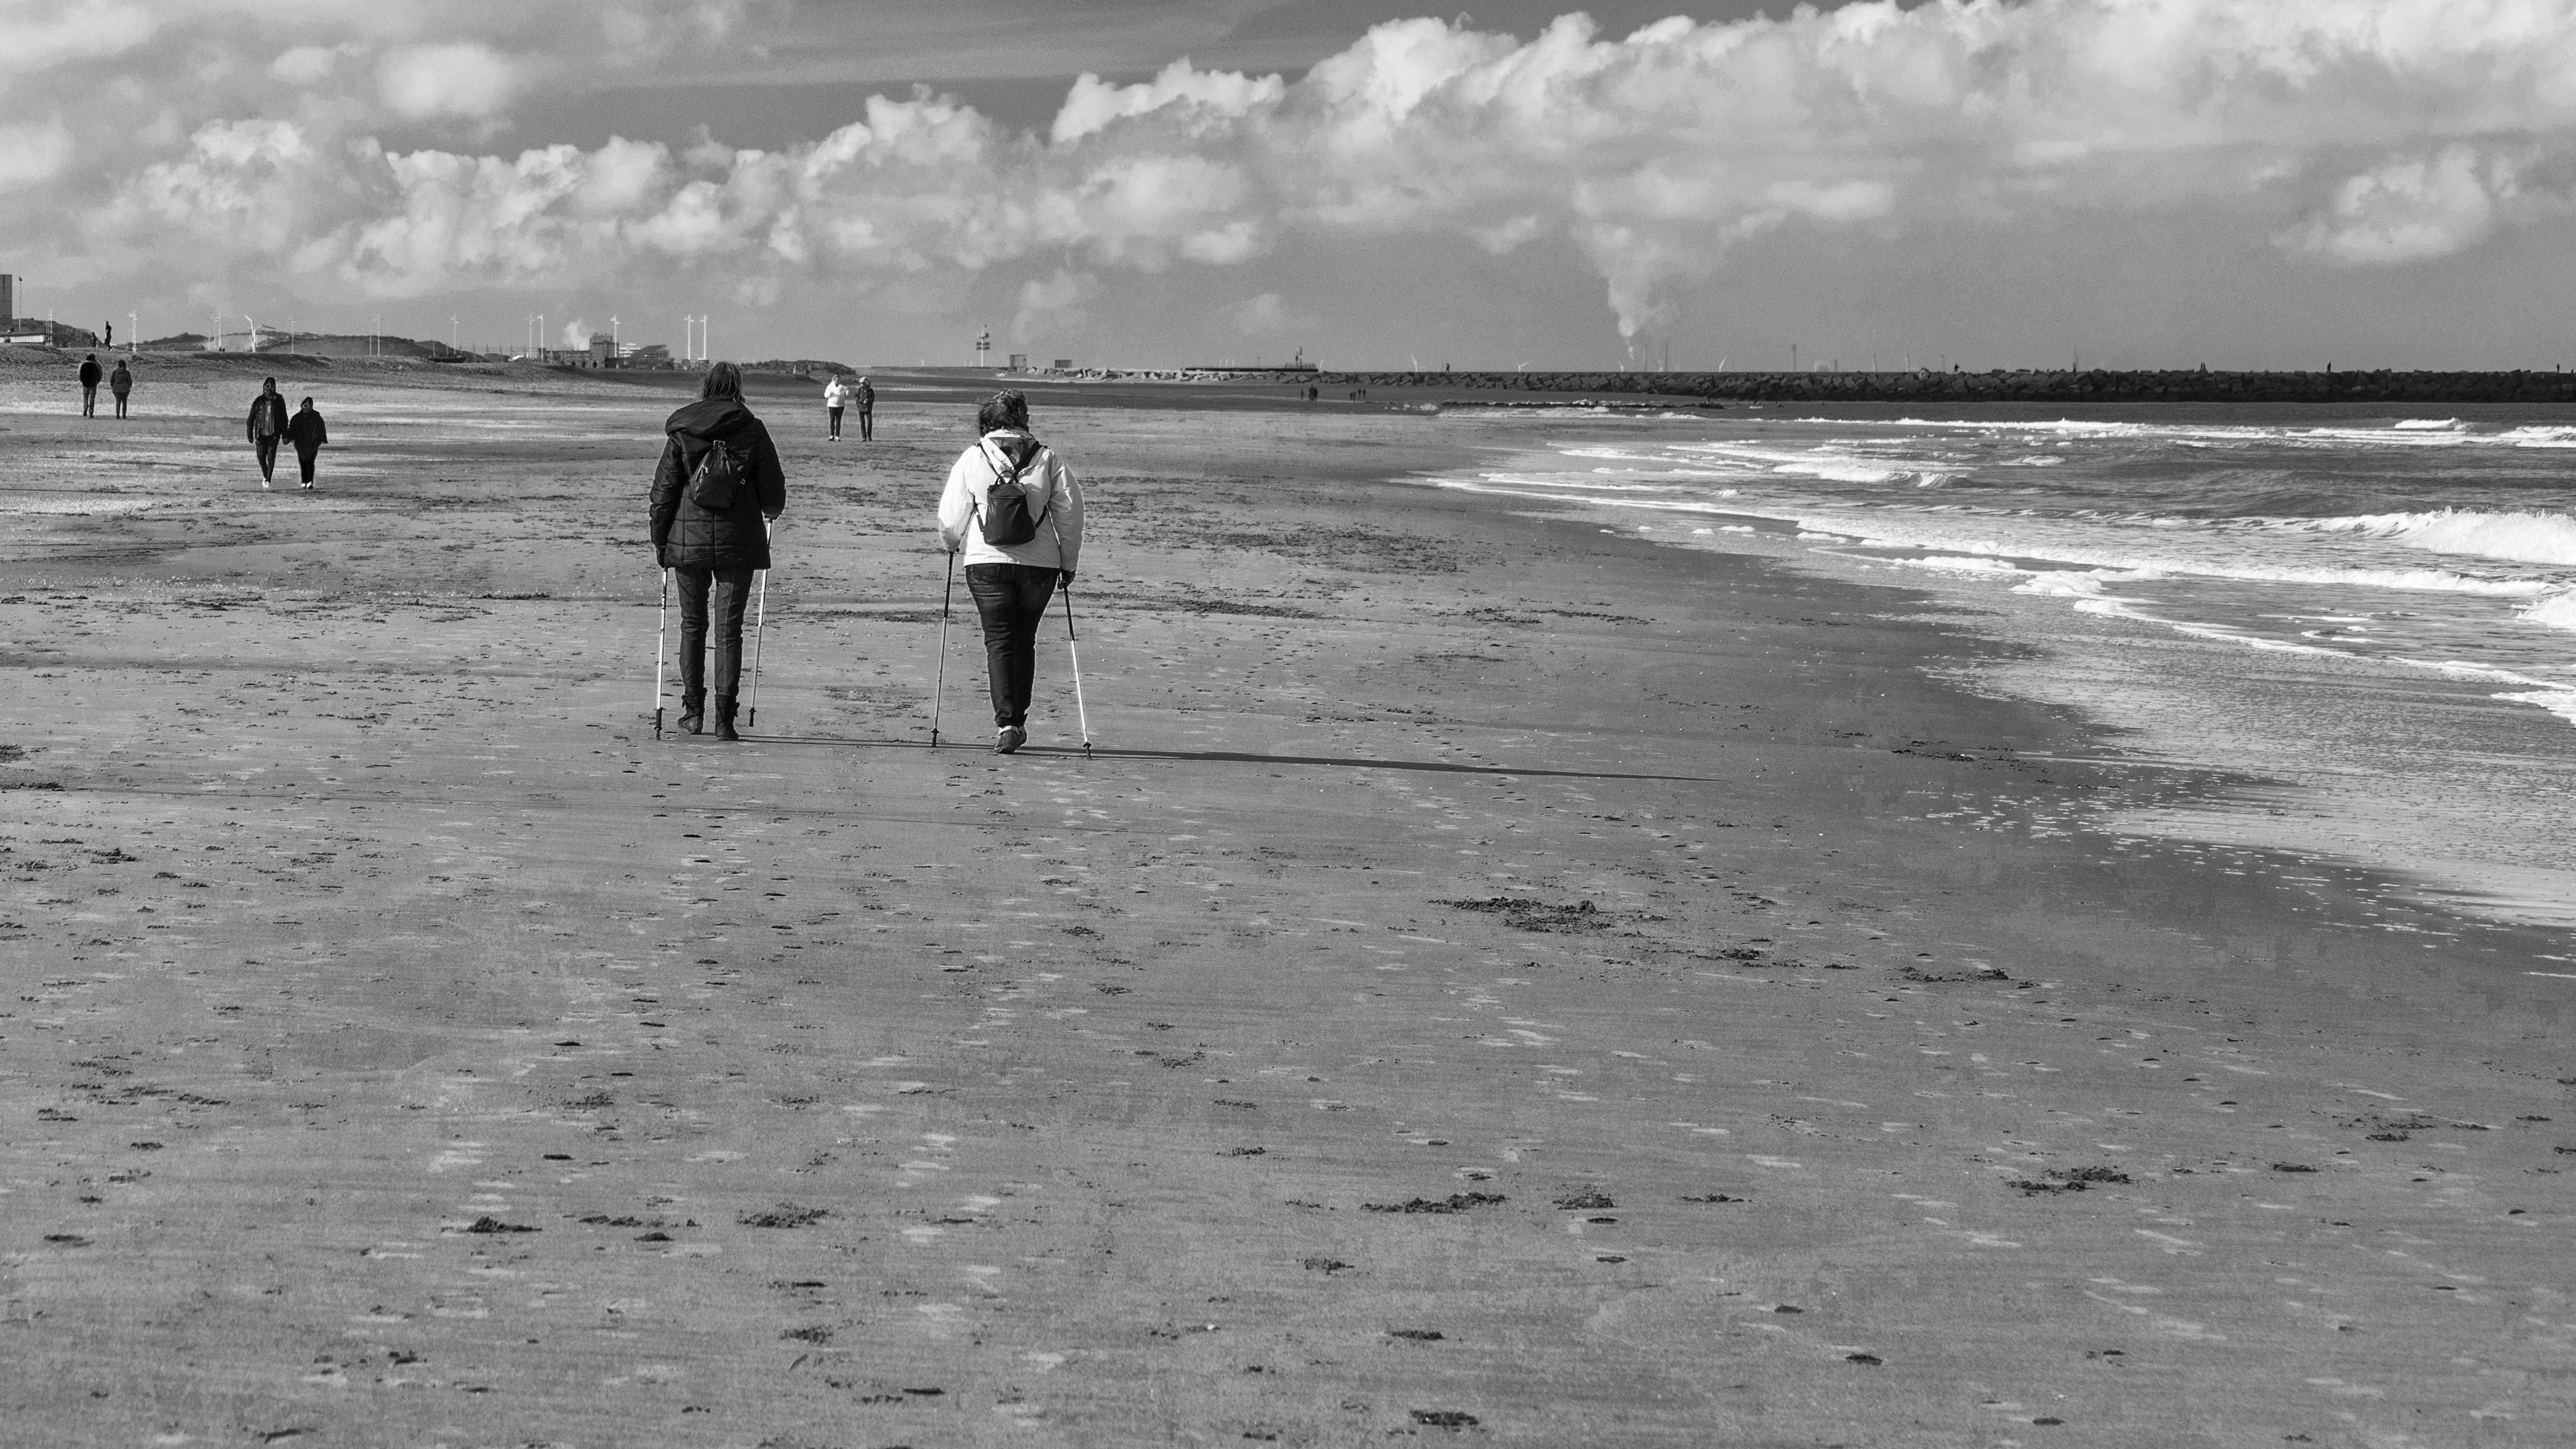
beach, landscape, sea, coast, outdoor, sand, ocean, horizon, black and white, people, sky, white, skyline, shore, wave, nikon, black, monochrome, body of water, blackandwhite, nederland, strand, scheveningen, denhaag, netherlands, clouds, outdoorphotography, photograph, couples, paulvandevelde, pdvandevelde, padagudaloma, dordrecht, landschap, nederlandinfotos, thehague, monochrome photography, mudflat